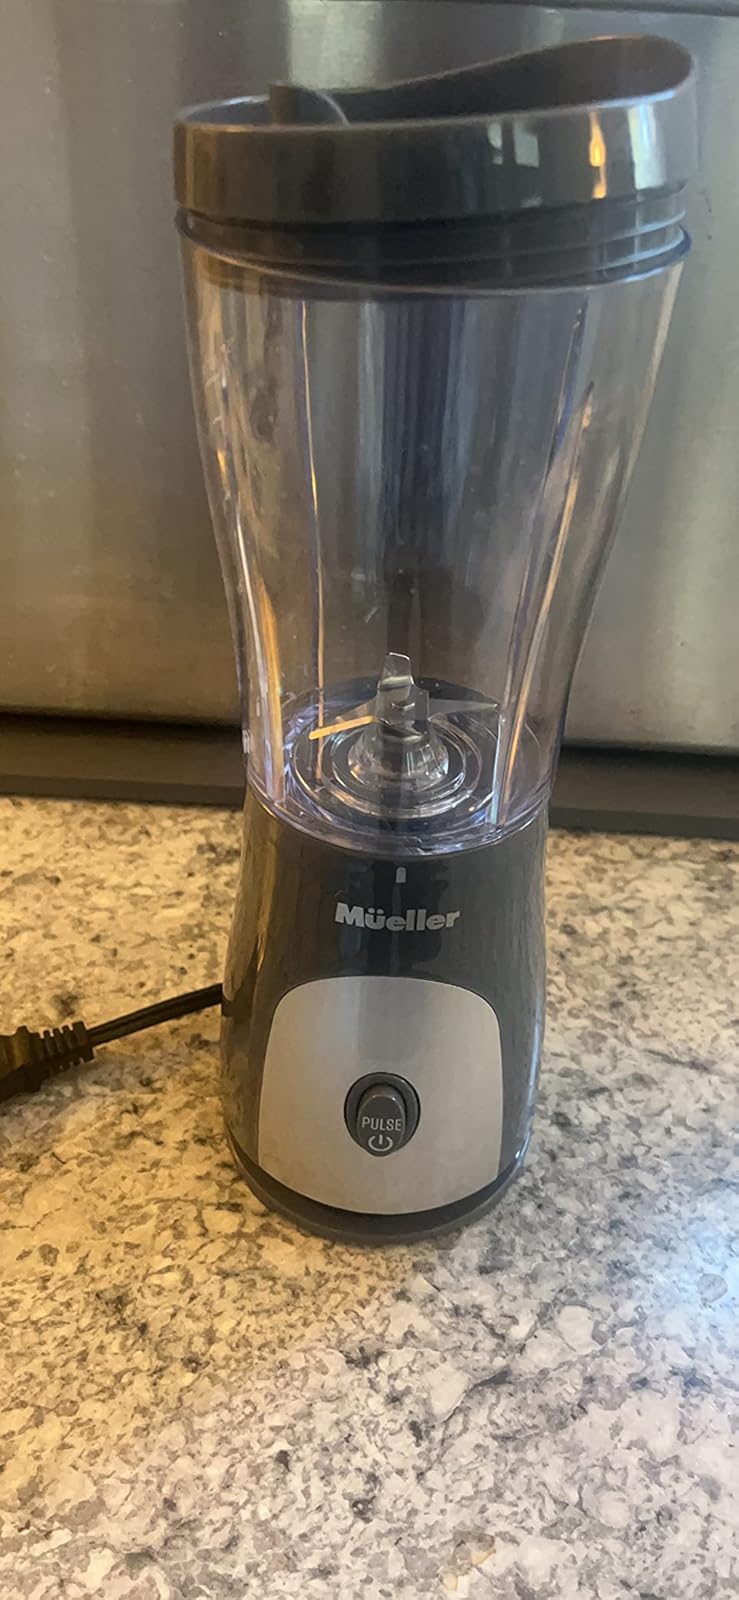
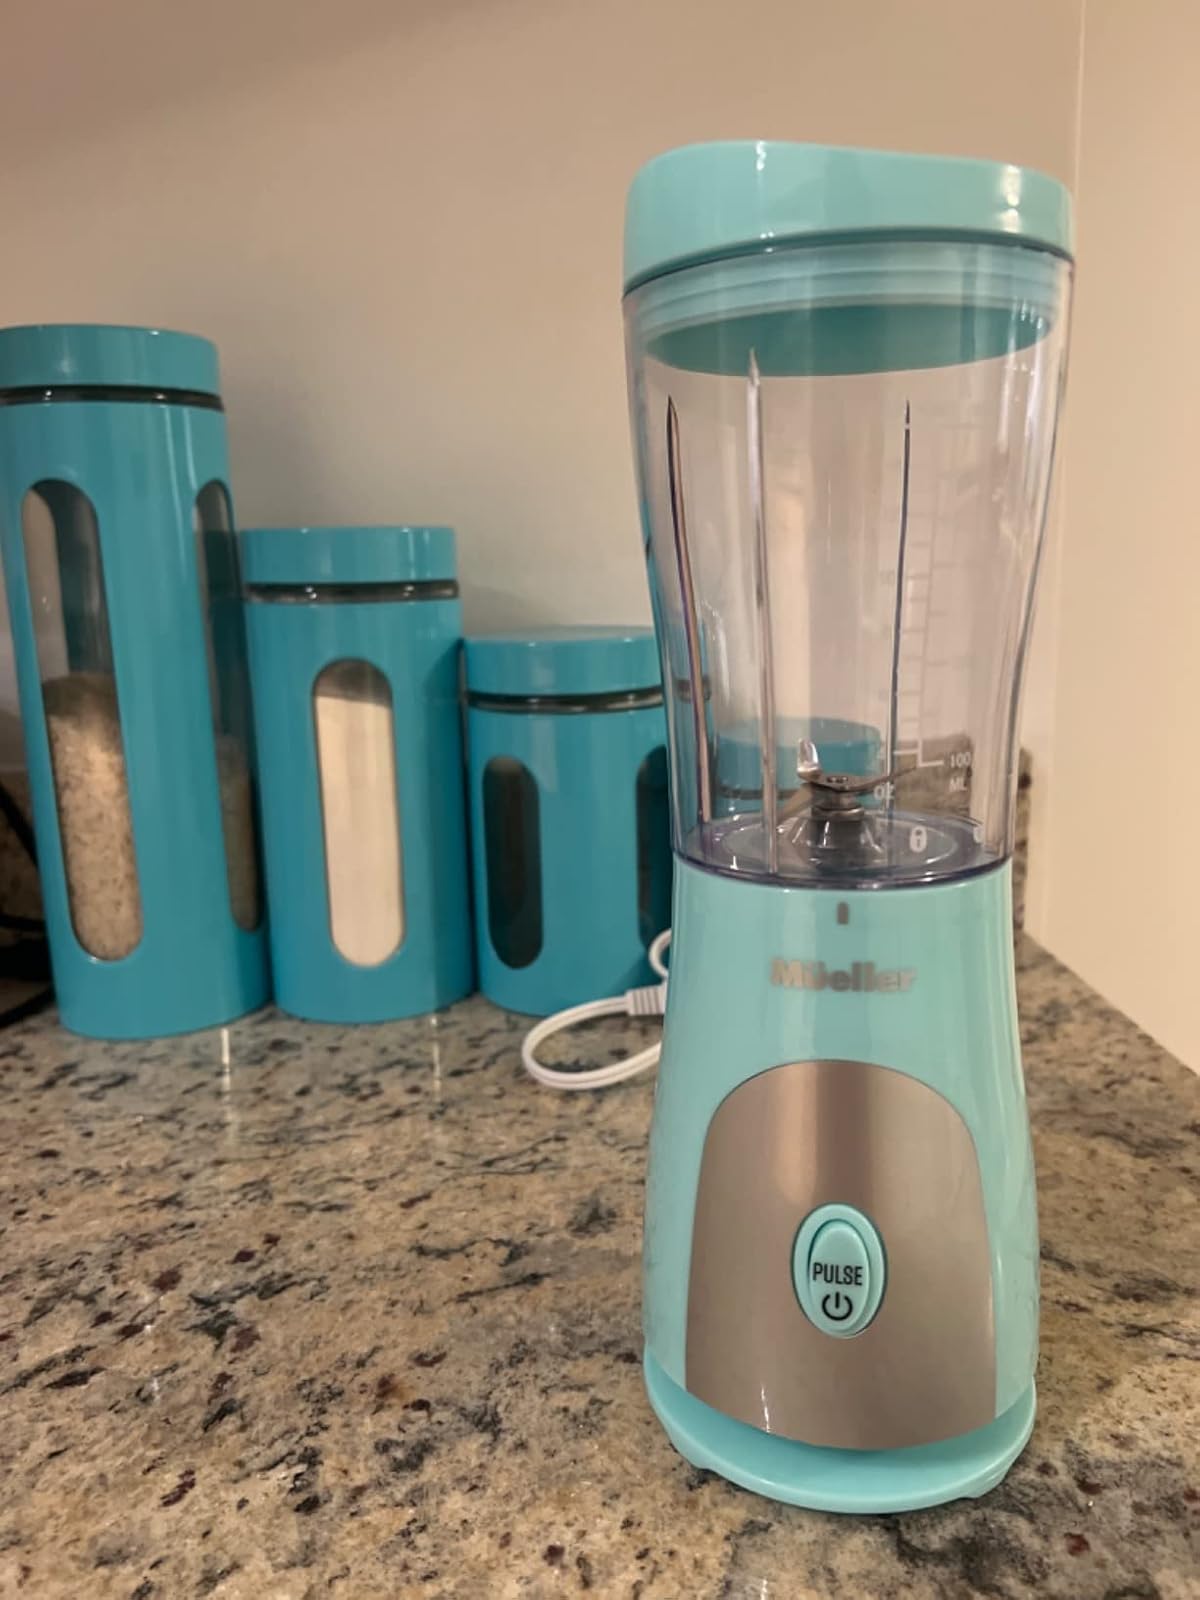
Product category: items_blender
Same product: no